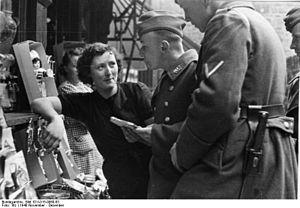
Suite française est une suite romanesque inachevée d'Irène Némirovsky. Parue aux Éditions Denoël à la rentrée littéraire 2004, elle lui vaut l'attribution à titre posthume du prix Renaudot et devient un best-seller.
Cette page concerne l'année 1940 du calendrier grégorien.